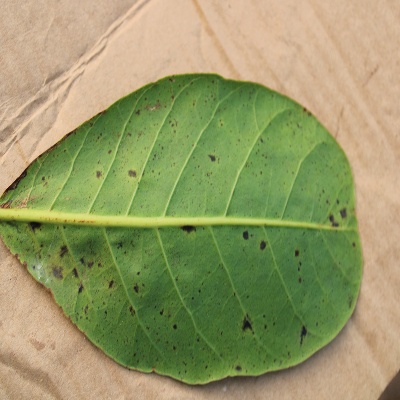
Crop: Cashew
Condition: anthracnose